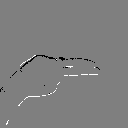
ASL letter: h